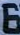
Number: 6